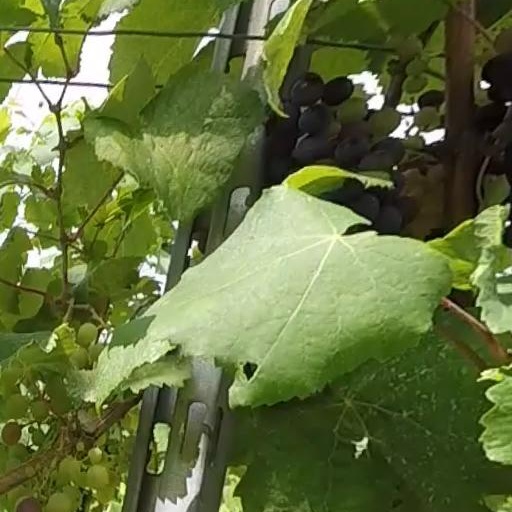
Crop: grape